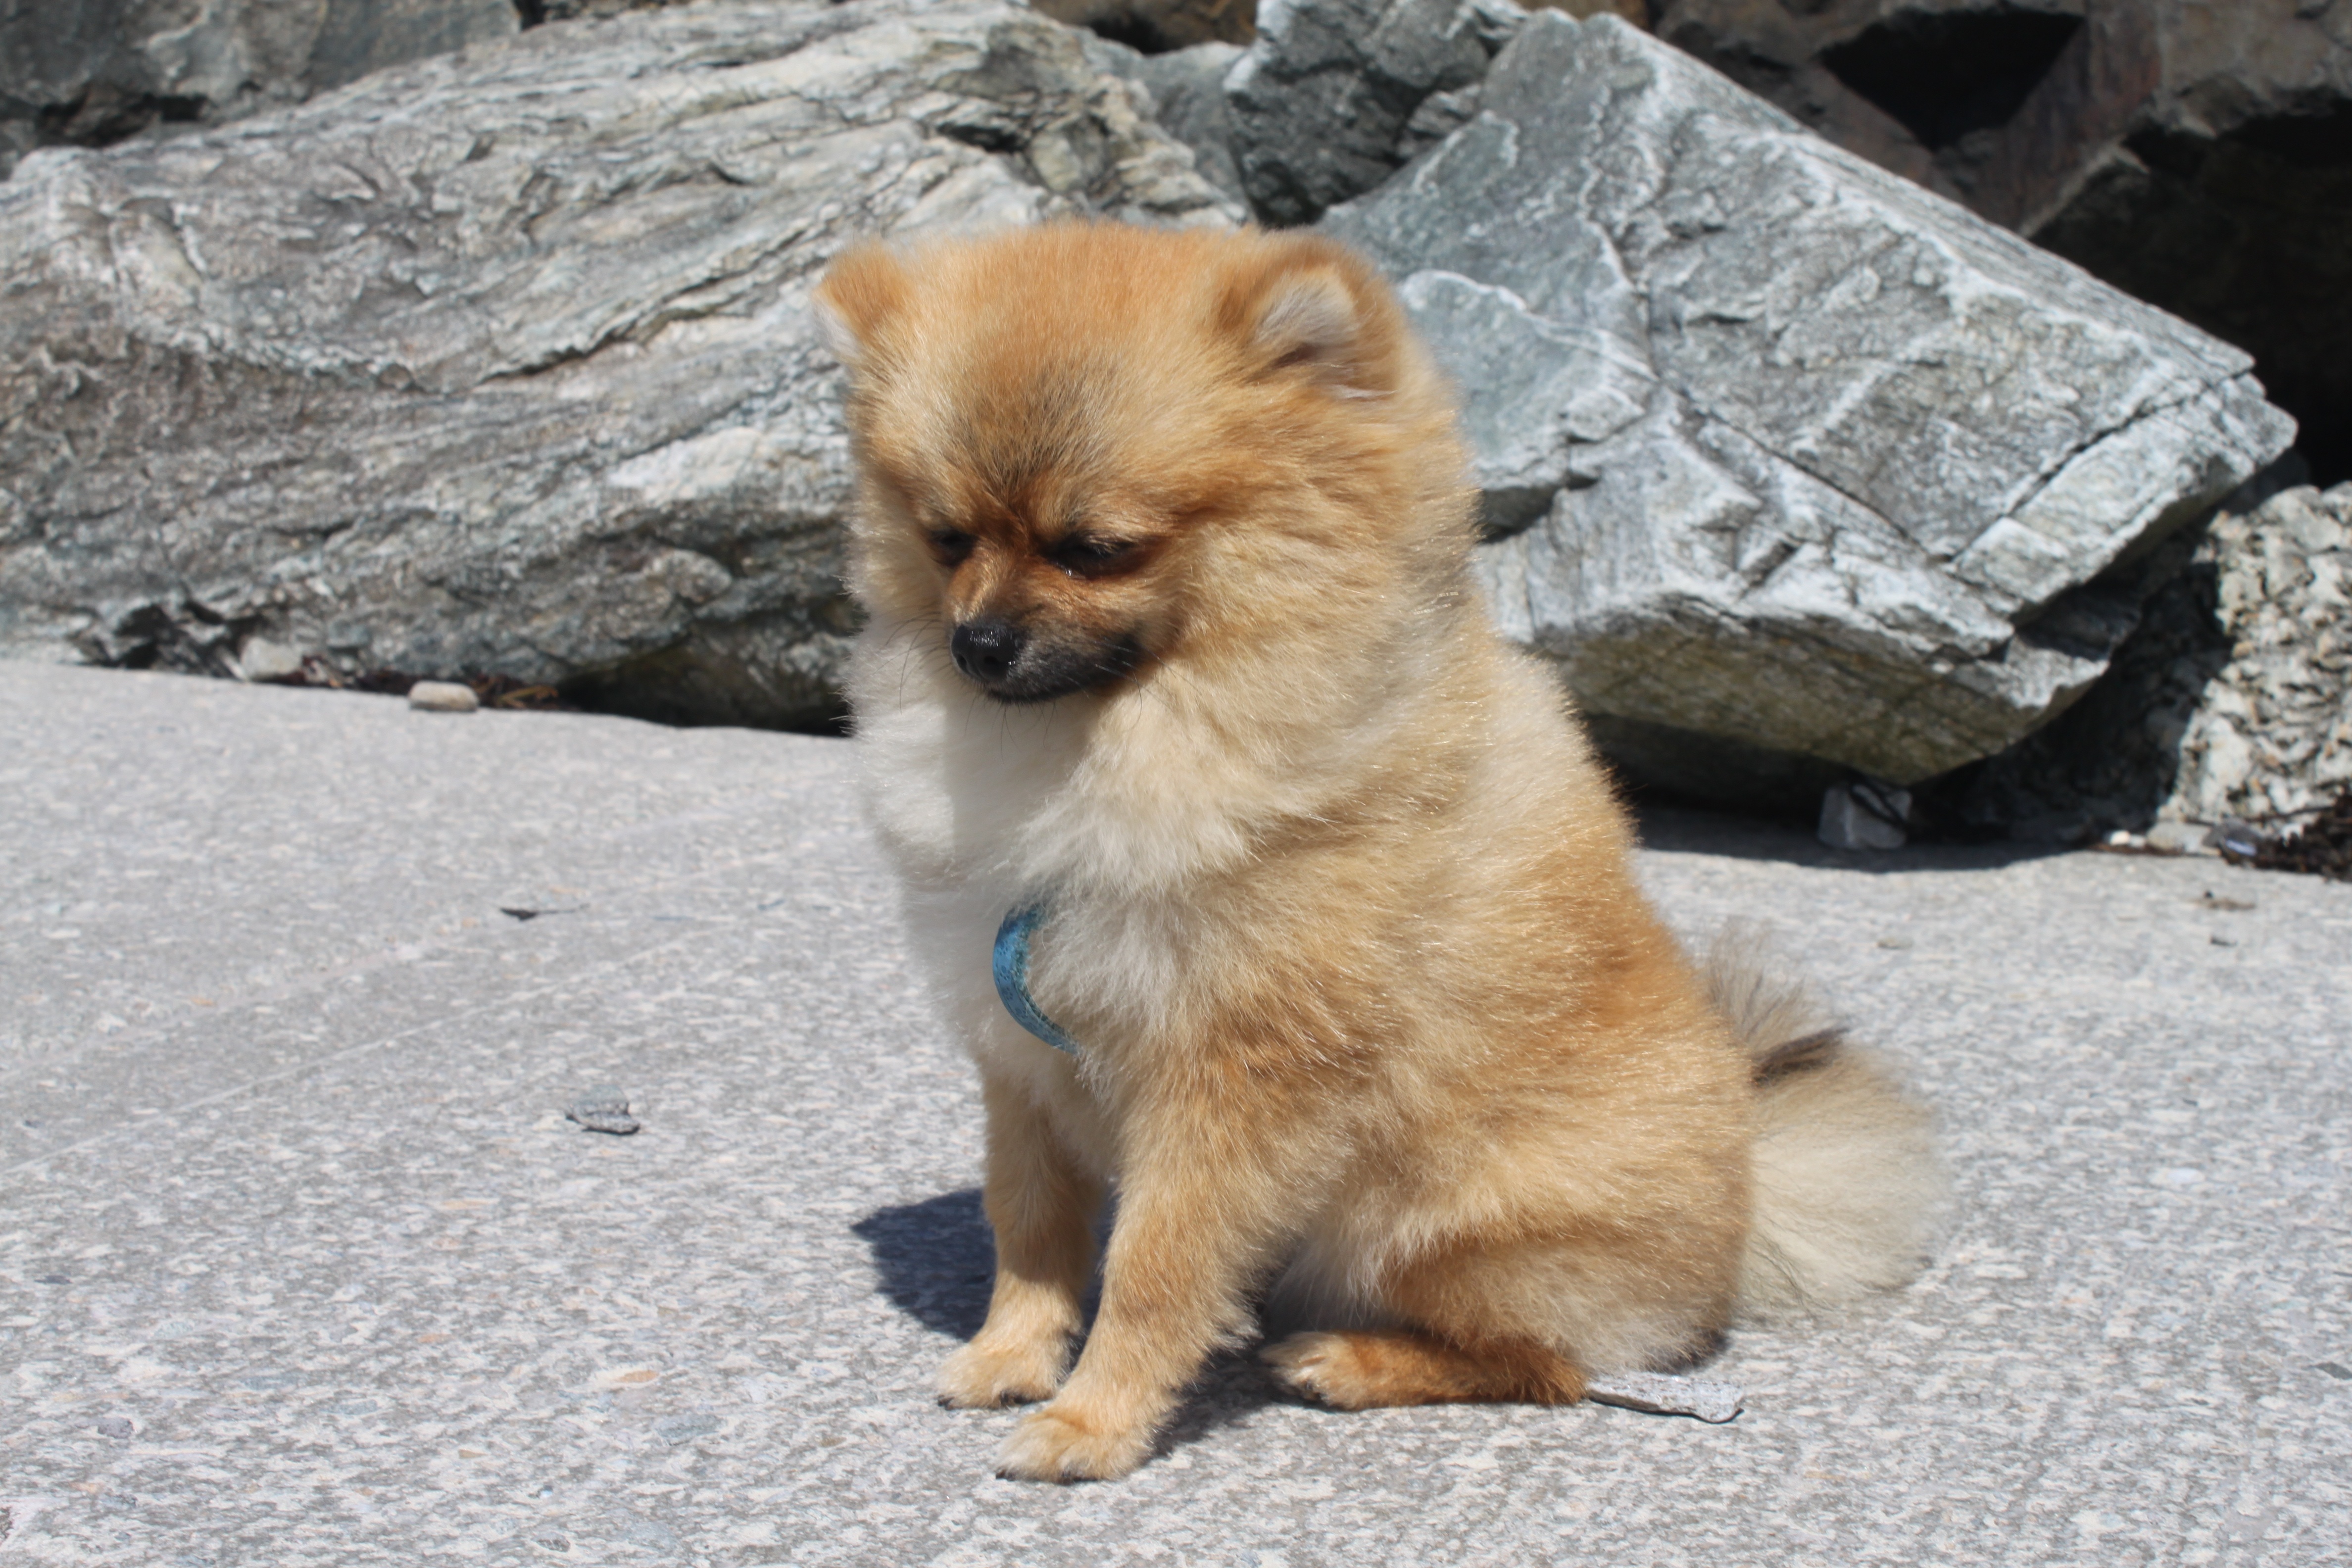
dog, meeting, mammal, behind, at the court of, vertebrate, dog breed, pomeranian, spitz miniature, dog like mammal, carnivoran, dog breed group, eurasier, icelandic sheepdog, finnish spitz, german spitz mittel, german spitz, german spitz klein, volpino italiano